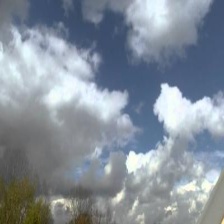
Cloud type: Stratus